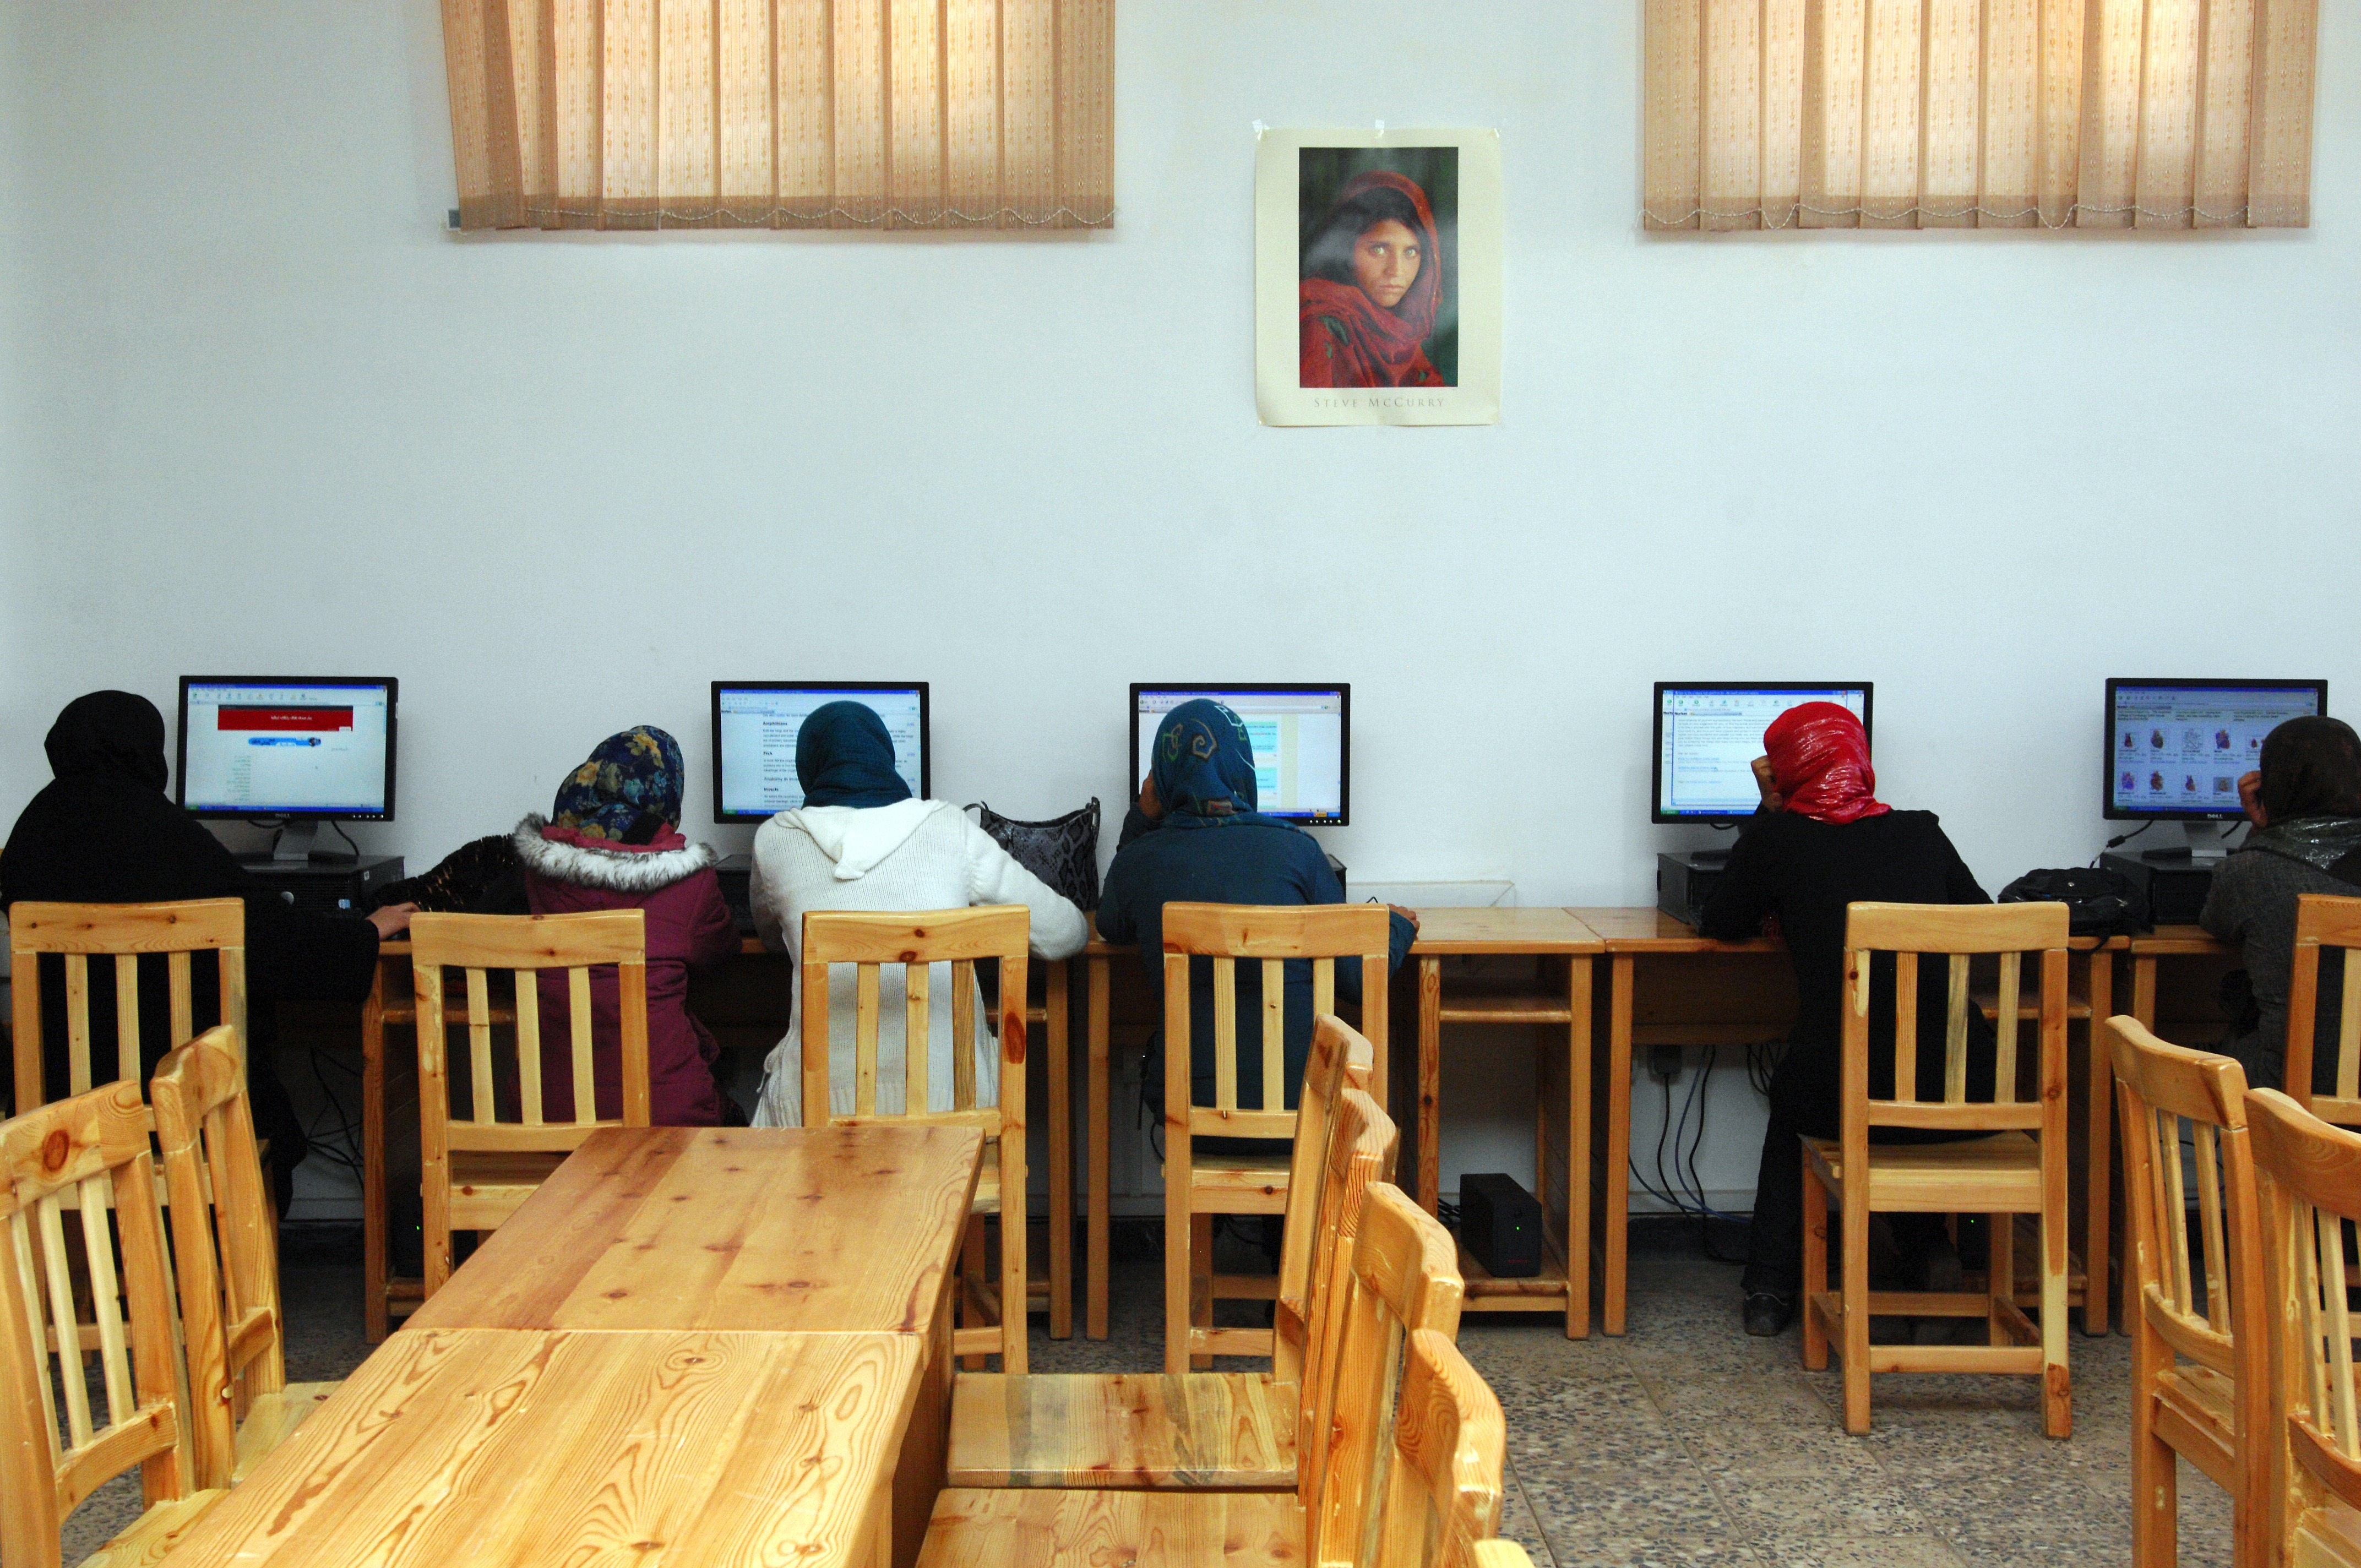
building, home, cottage, property, room, education, classroom, chairs, women, females, tables, news, afghanistan, desks, on internet